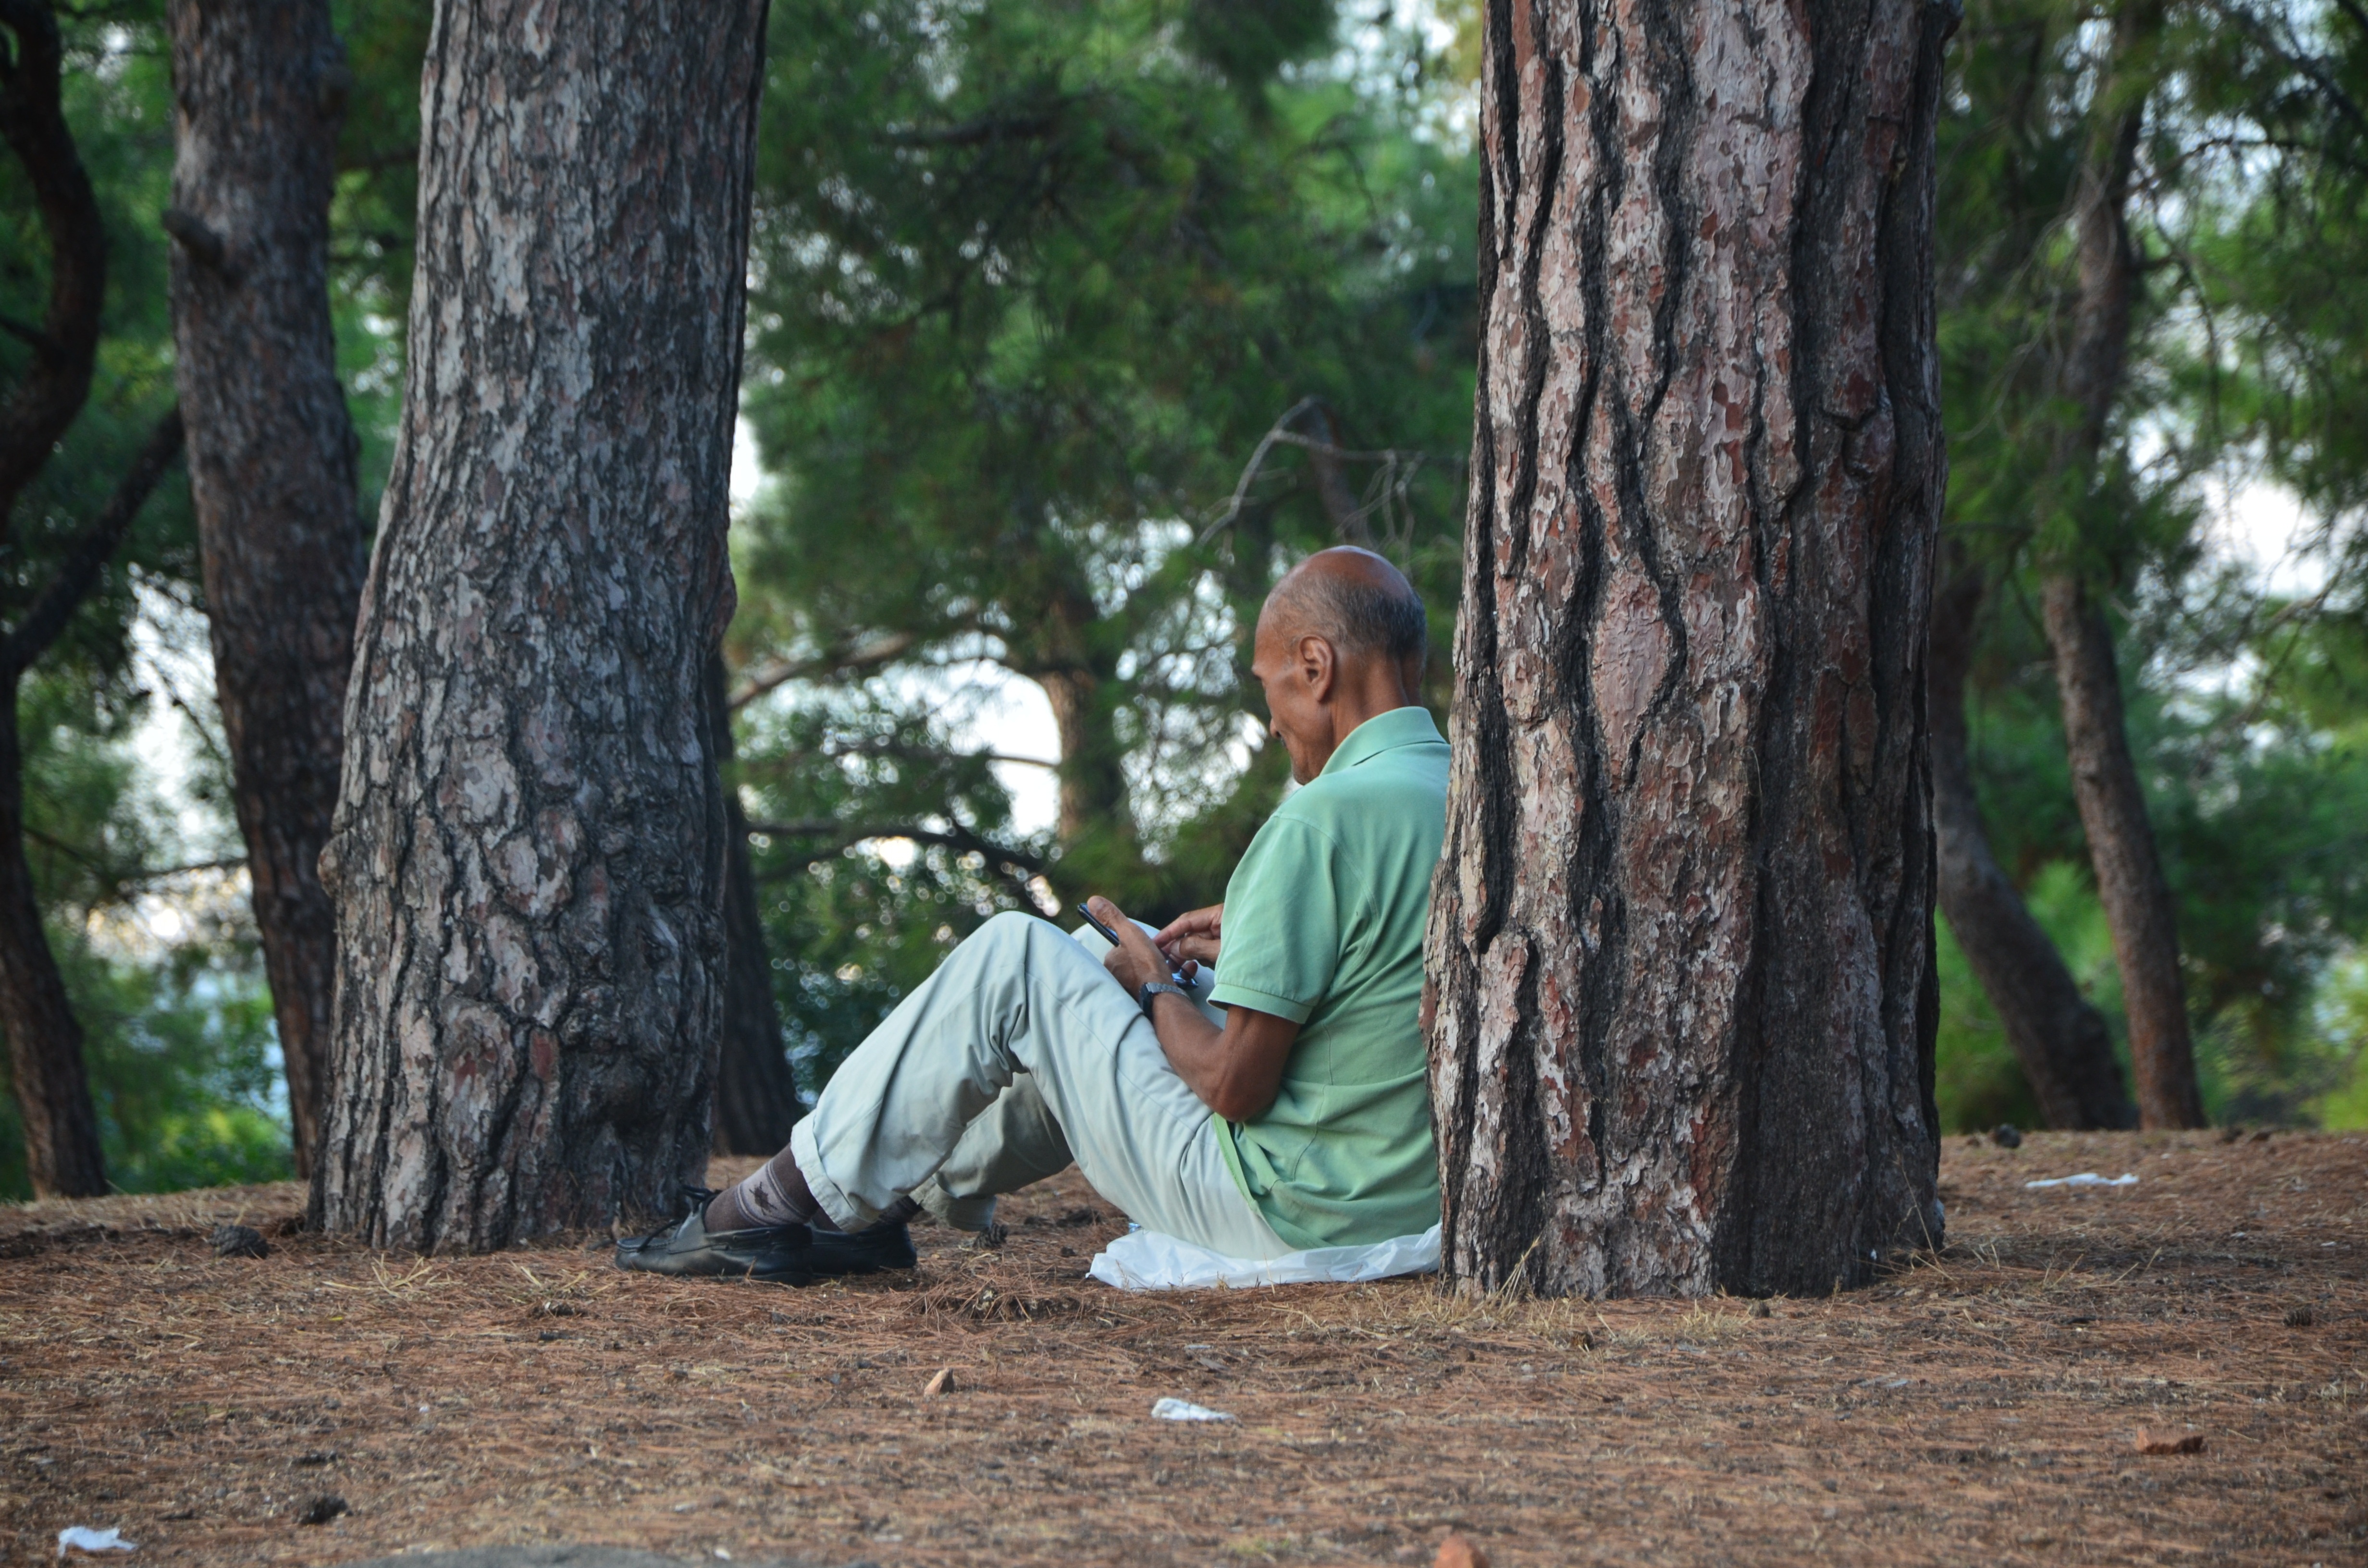
man, tree, forest, old, jungle, death, loneliness, tomb, woodland, habitat, terry, thoughts, natural environment, woody plant